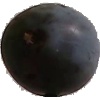
Label: Plum 3